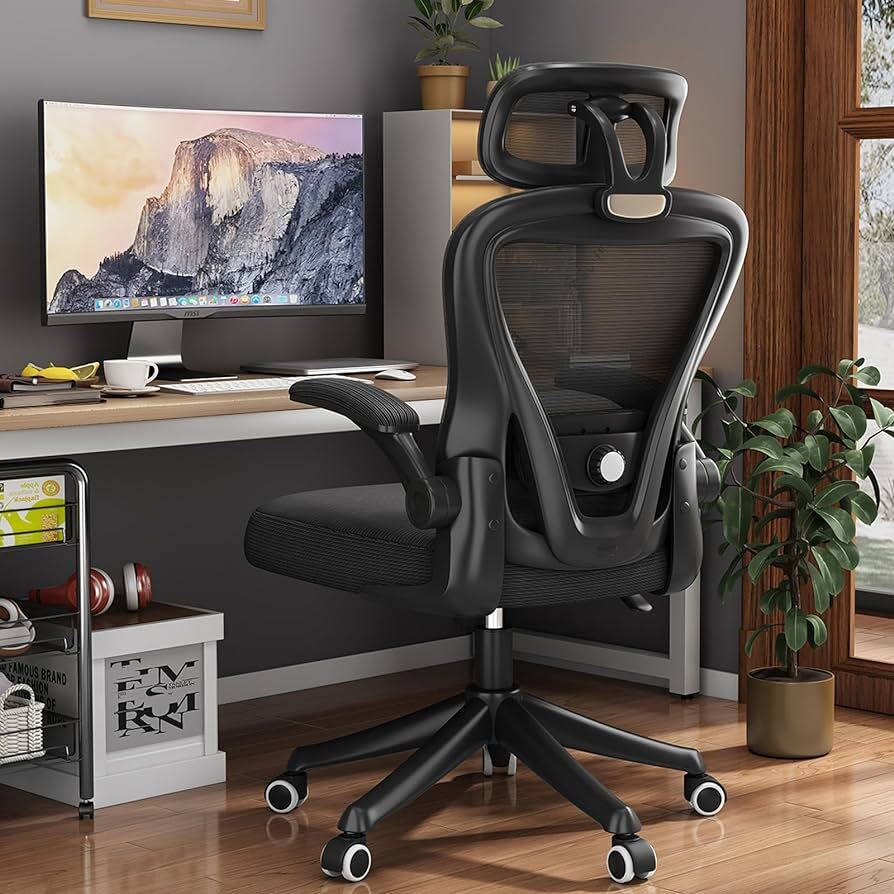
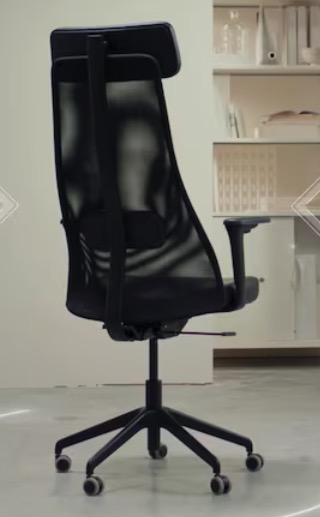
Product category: items_chair
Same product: no